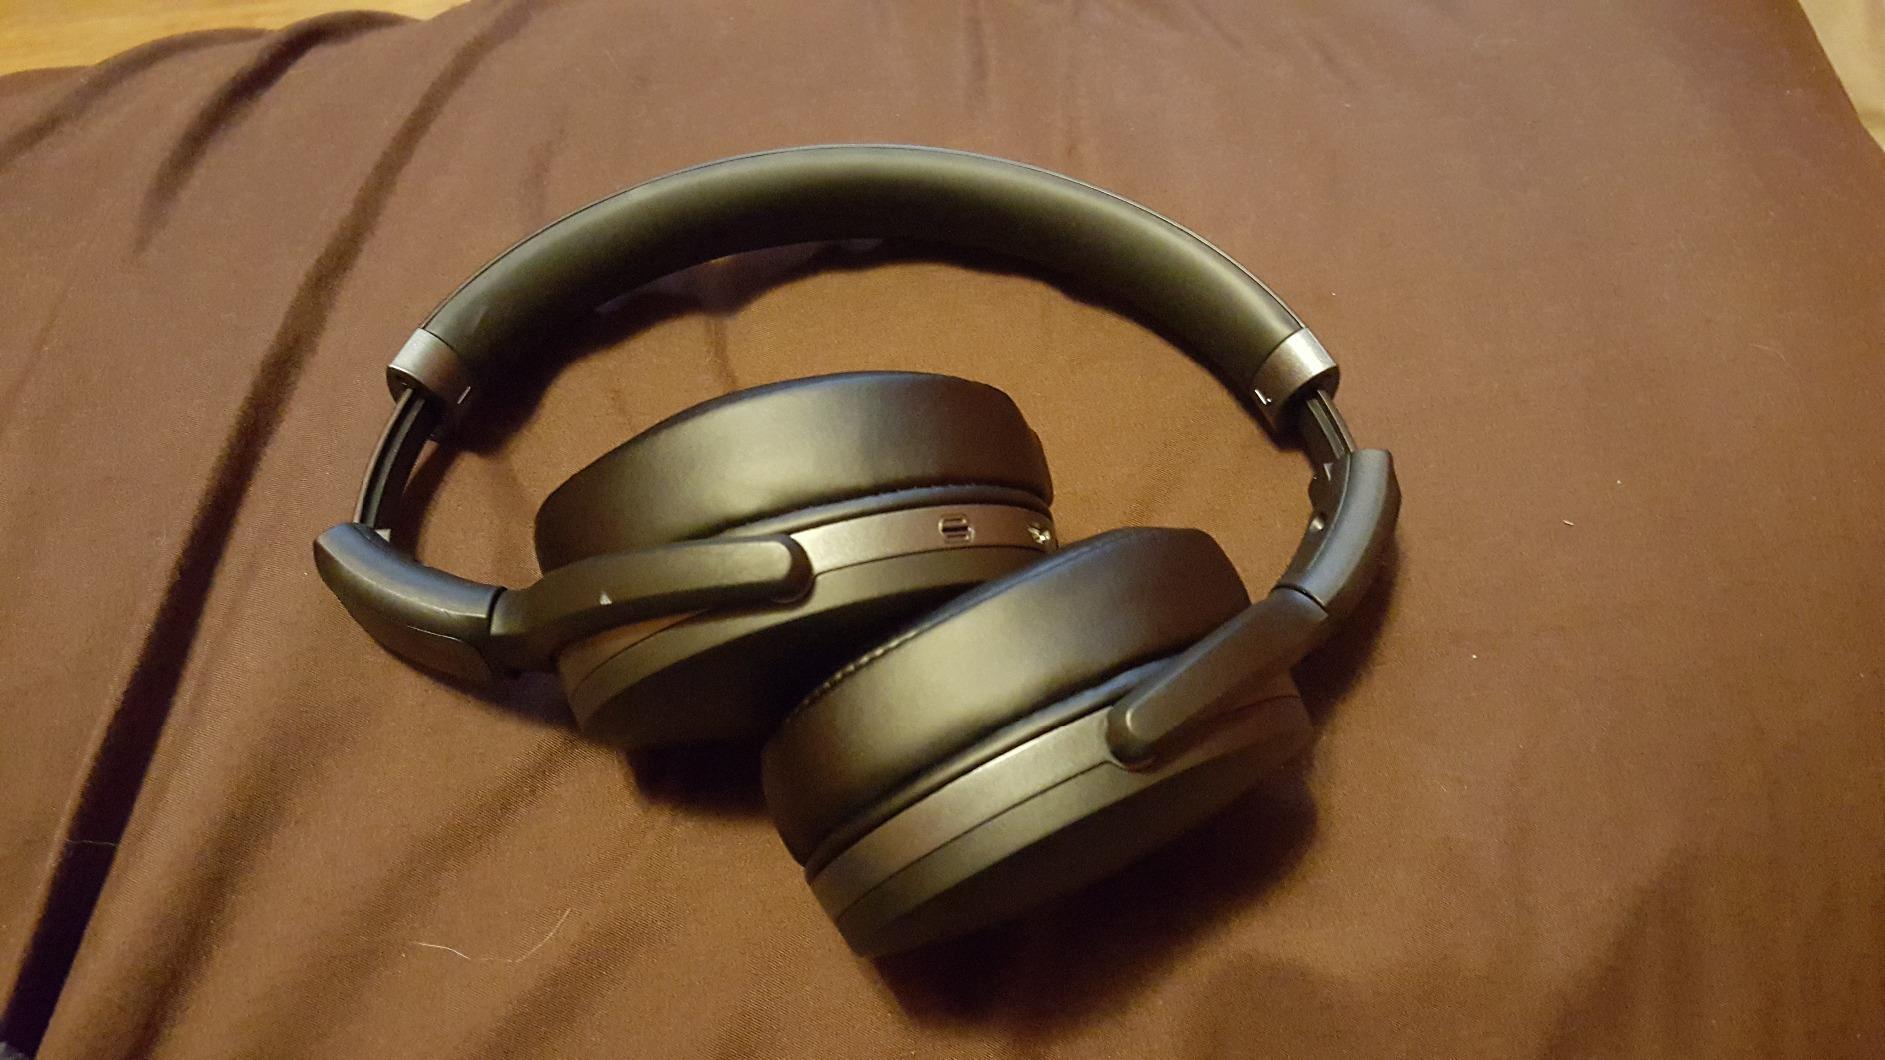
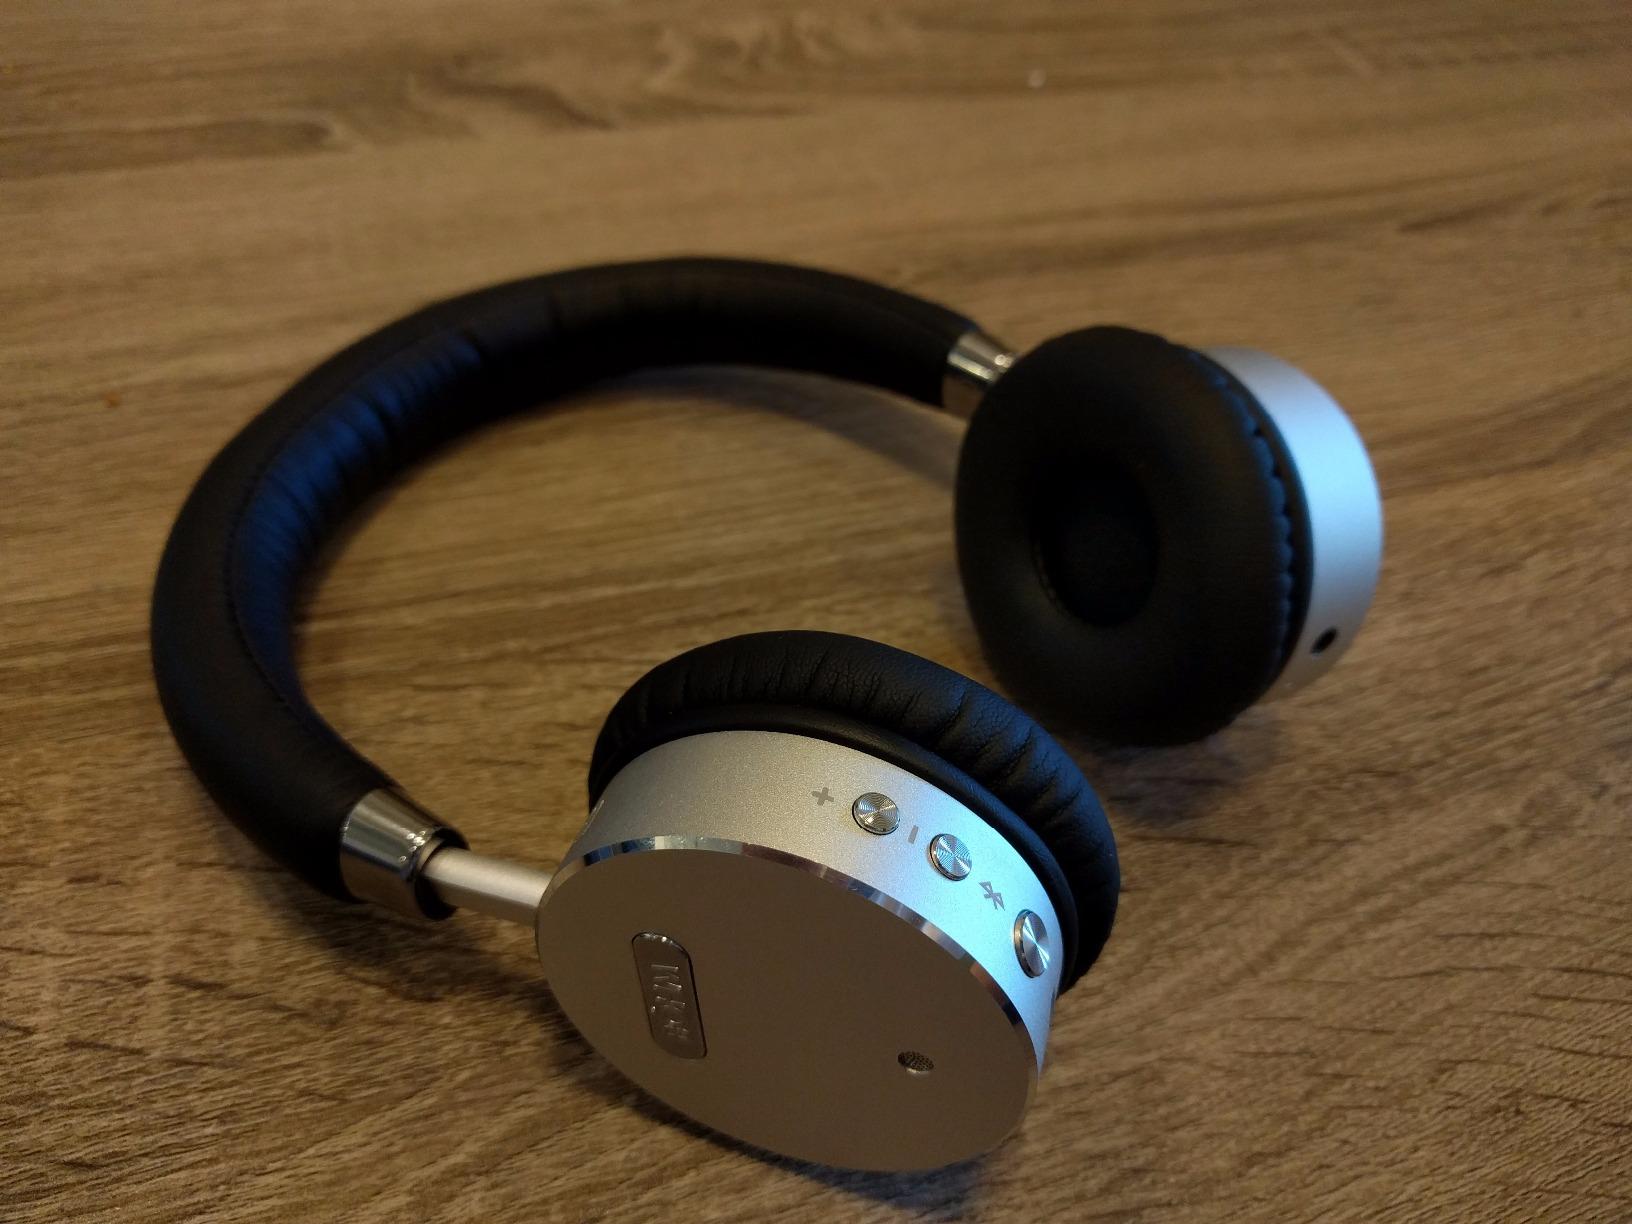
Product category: headphones
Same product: no